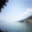
Label: sea